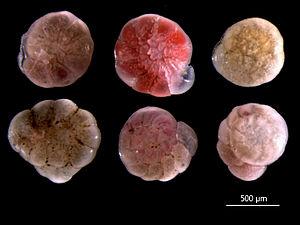
Les Globothalamea sont une classe de foraminifères.
Les Rotaliida constituent un ordre de foraminifères de la classe des Globothalamea.
Les foraminifères forment un embranchement de protozoaires, caractérisés par leur squelette minéral perforé. Ce sont des protistes extrêmement abondants depuis plusieurs centaines de millions d'années, ce qui leur confère une grande importance au niveau écologique mais aussi scientifique.